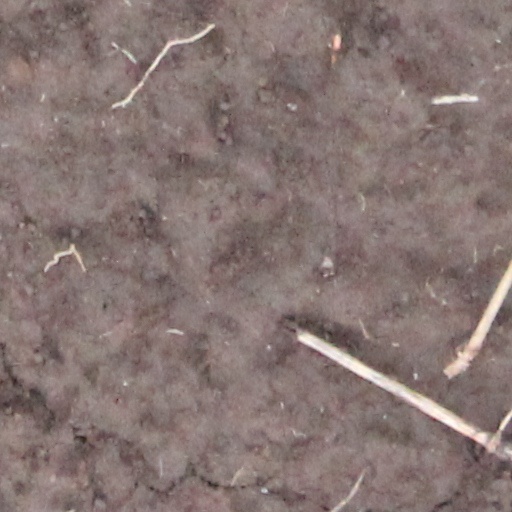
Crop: wheat